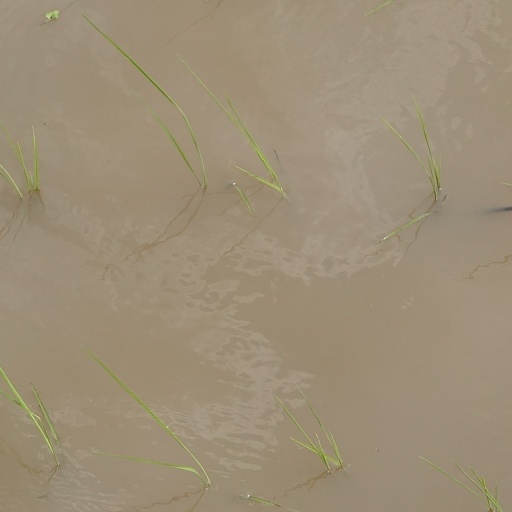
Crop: rice